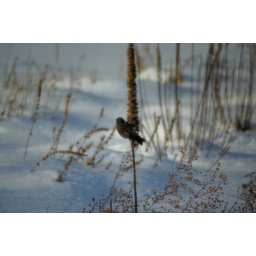
Another reason I don't cut down my dead flowers in the fall - the birds love the seeds! 012111